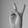
ASL letter: V